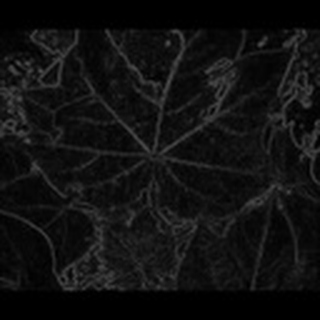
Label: healthy_cotton